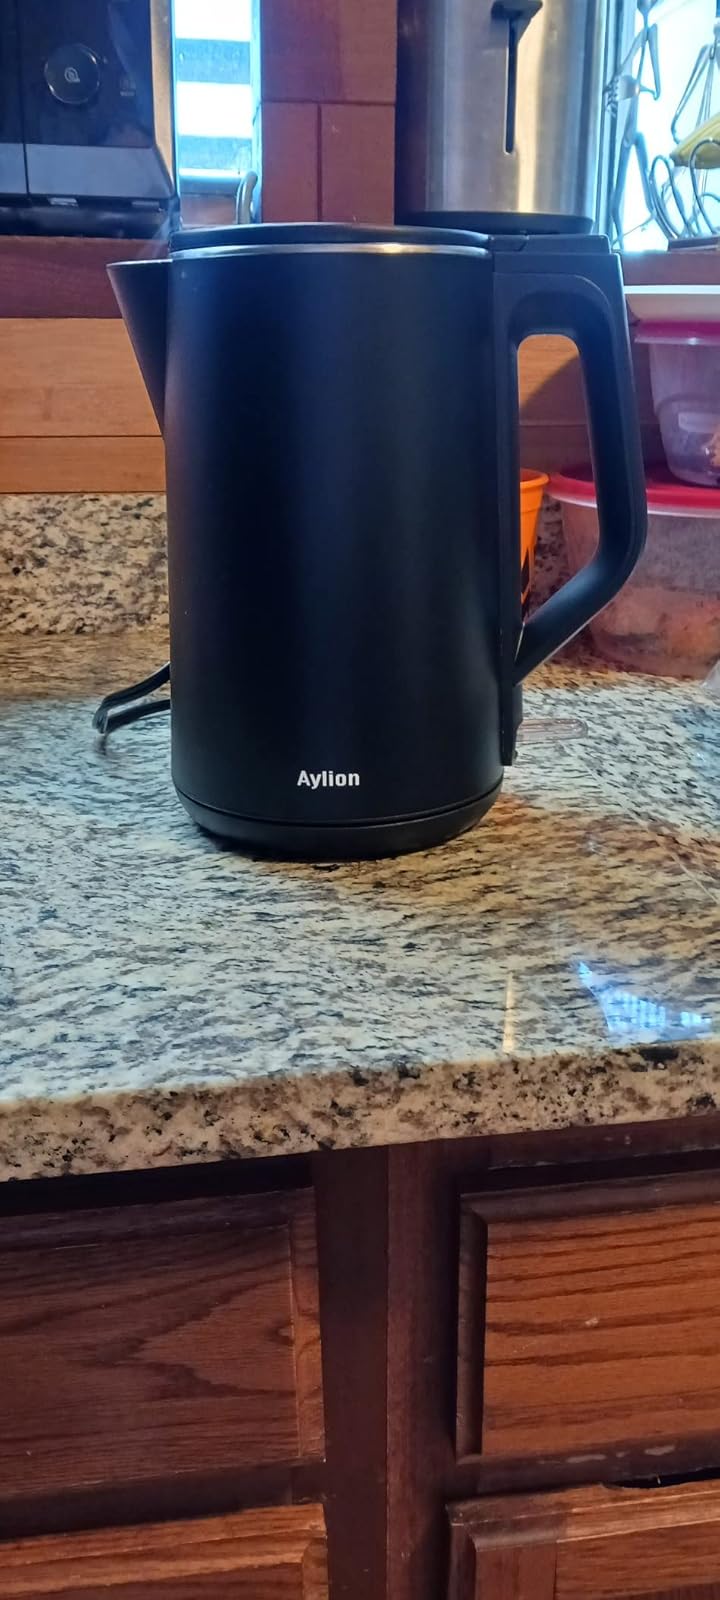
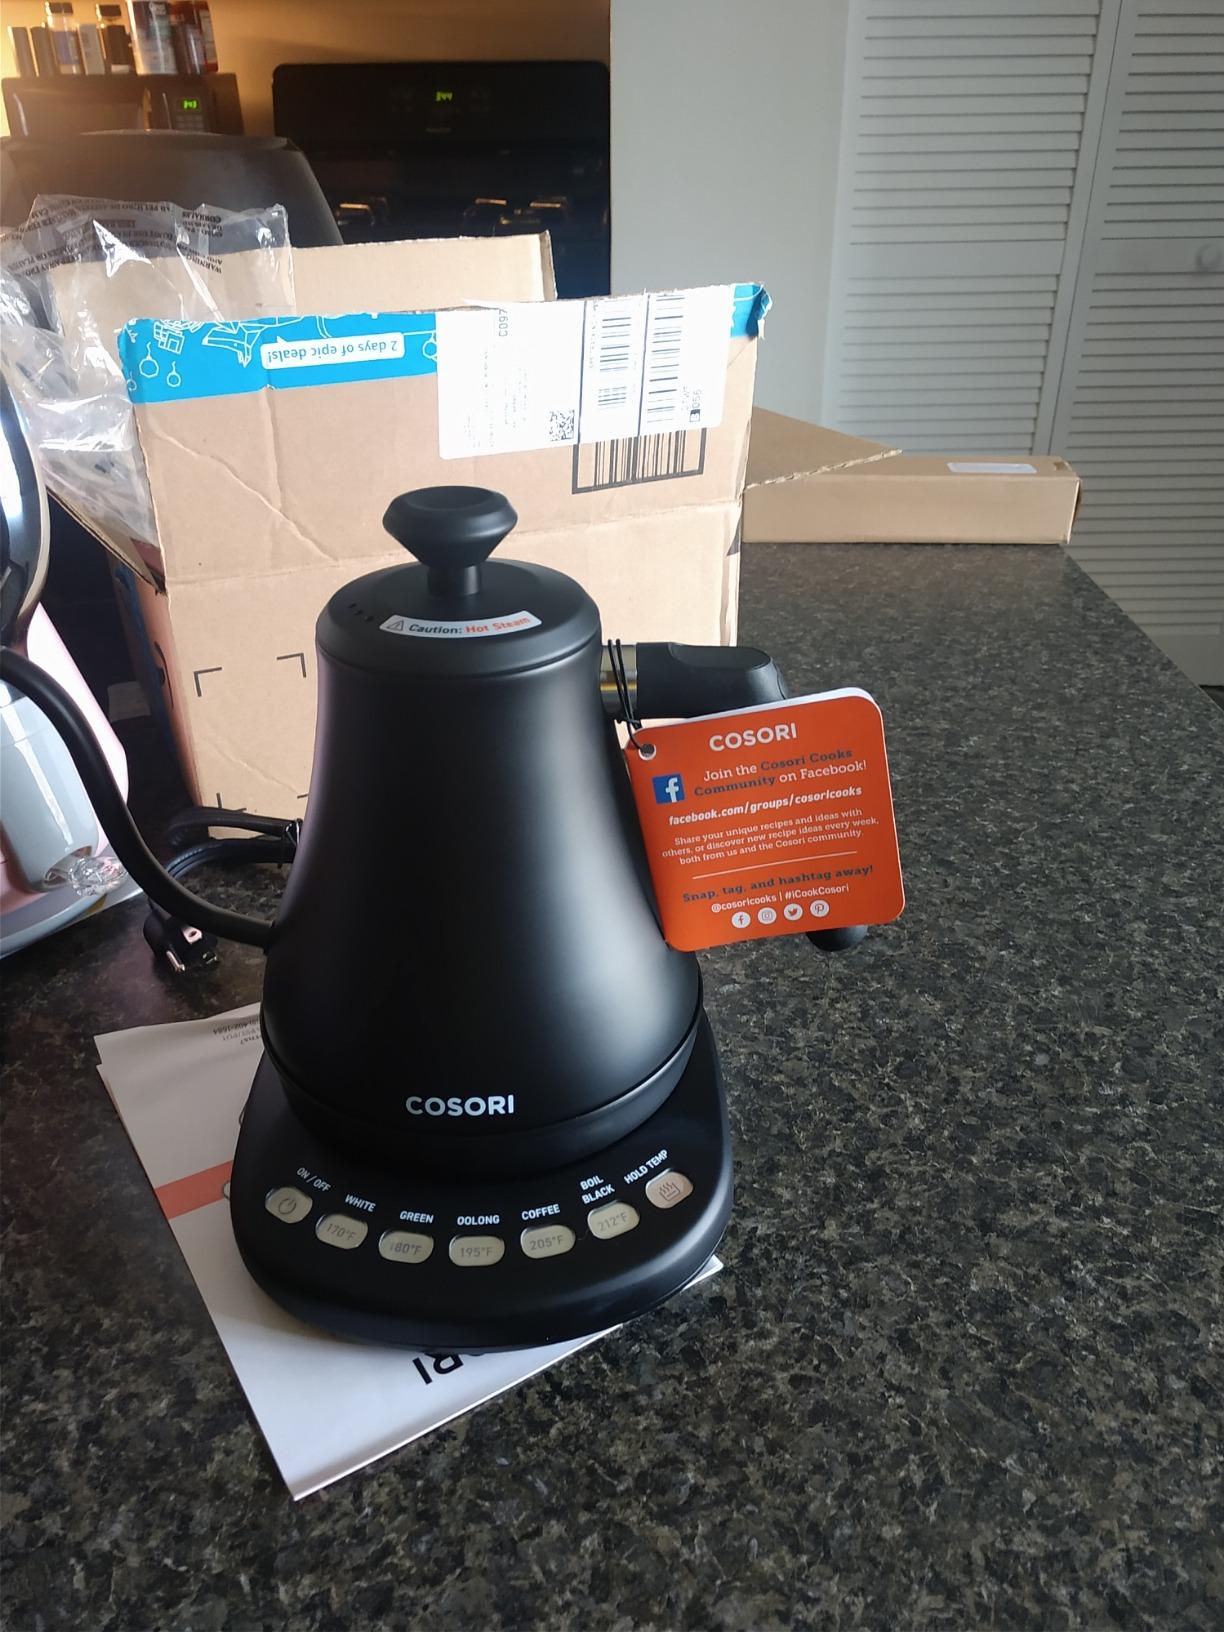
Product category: items_kettle
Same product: no